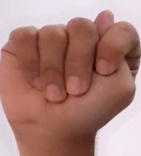
ASL sign: T